Ransom of John II of France

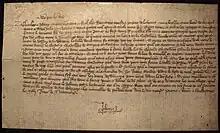
King John writing during his captivity in Windsor, to his son Charles.

Political strife ensued. In an attempt to raise money, Charles tried to devalue the currency; Marcel ordered strikes, and the Dauphin was forced to cancel his plans and recall the Estates in February 1357. The Third Estate (the commoners), with support from many nobles, presented the Dauphin with a Grand Ordinance, a list of 61 articles that would have severely restricted royal powers. Under pressure from the mob, Charles eventually signed the ordinance as Regent. But when news of the document reached King John, still at this point imprisoned in Bordeaux, he immediately repudiated the ordinance. During the summer, Charles began to enlist support from the provinces against Marcel and the Parisian mob, and successfully re-entering Paris. The final act of violence was the murder by the mob of key royal officials. Charles again fled the capital, but the attack broke the temporary alliance between the Parisian commons and the nobility. By August 1358, Marcel was dead and Charles was, once more, able to return to Paris.